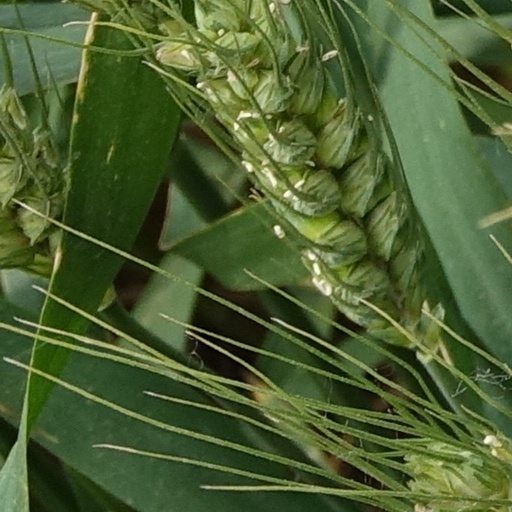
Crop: wheat